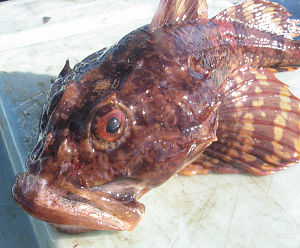
Ulk
Friskfanget ulk
Almindelig ulk er en fisk, der er almindelig ved Vesterhavet. Ulken kan blive op til 40 centimeter lang, i arktiske egne endda 60 centimeter. Den findes langs kysterne fra Svalbard, Island og Grønland til Vestfrankrig og over Østersøen. Hos os er den meget almindelig i alle farvande. Om sommeren lever den på ganske lavt vand, særlig i ålegræsområdet. Om vinteren noget dybere. Den parrer sig om vinteren og lægger sine rødgule æg i klumper mellem planterne. De små unger lever pelagisk, indtil de er 1,5 centimeter lange, resten af tiden lever ulken ved bunden. Den er en meget forslugen og altædende bundfisk, som kan sluge små krabber og bider villigt på kroge, både med og uden madding. Denne næsten altædende fisk gør en del skade ved at fortære megen værdifuld fiskeyngel.